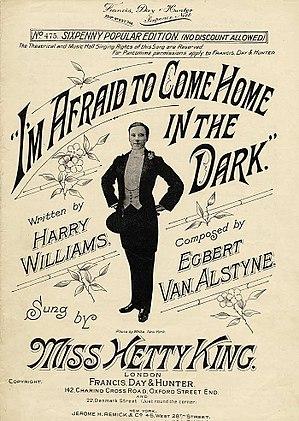
Les drag kings sont des personnes construisant une identité masculine volontairement basée sur des archétypes de façon temporaire le temps d'un jeu de rôle. Ces personnes peuvent revendiquer toute identité de genre. Les drag kings construisent leur identité à travers la masculinité, au cours d'un spectacle ou d'ateliers.